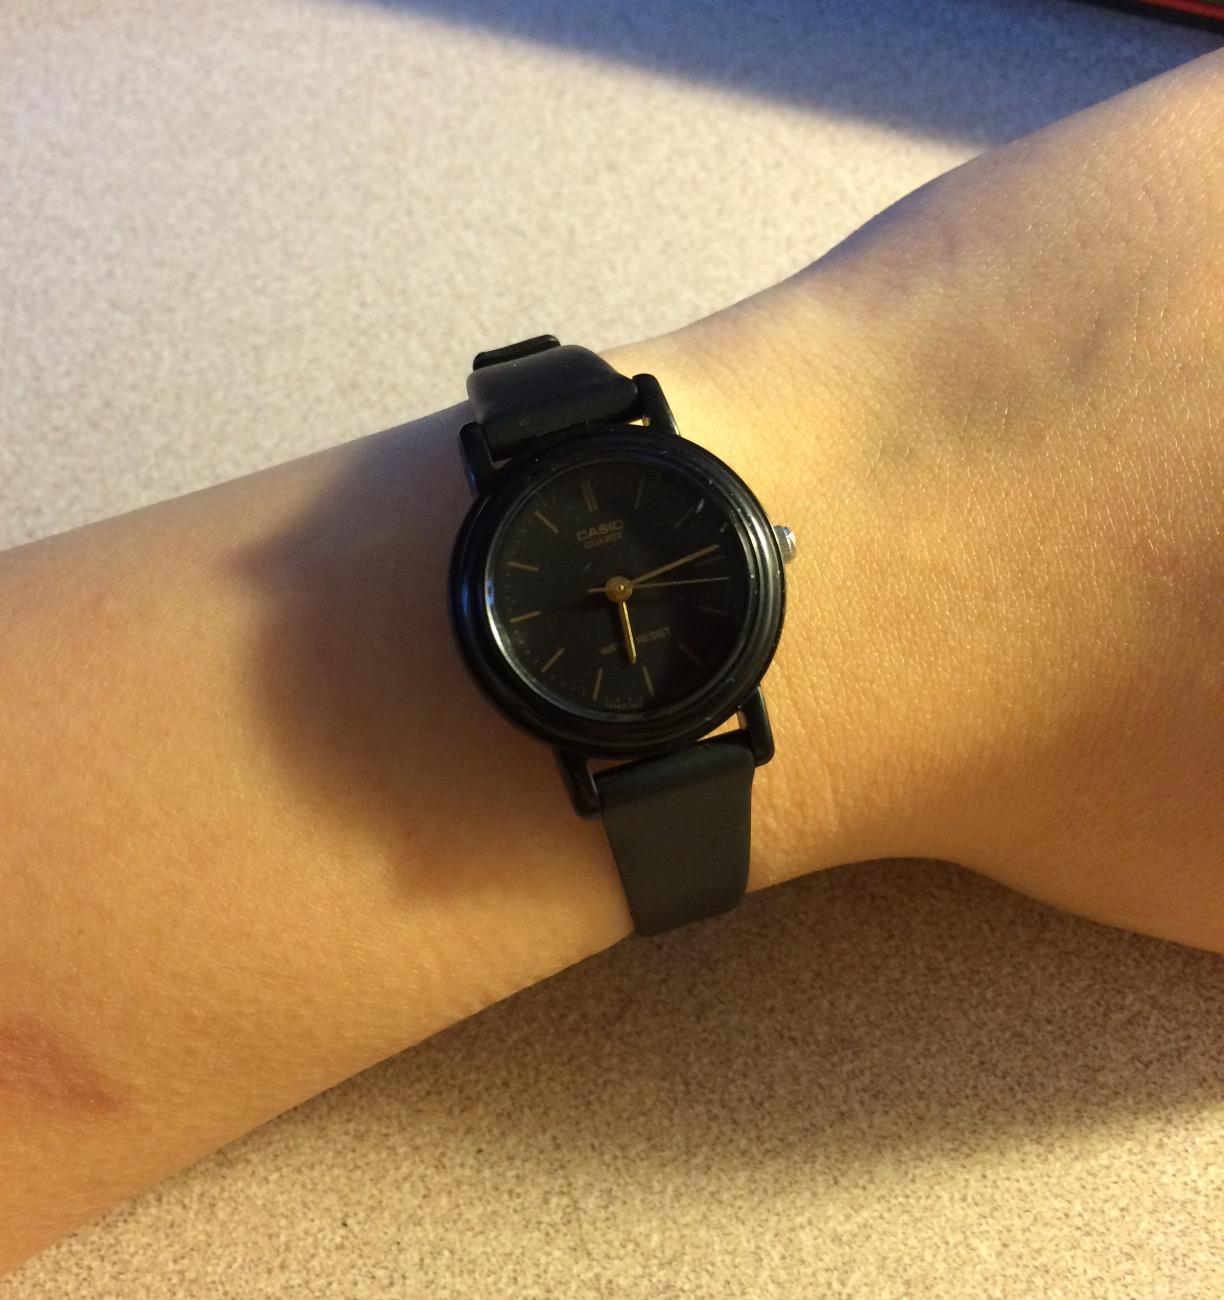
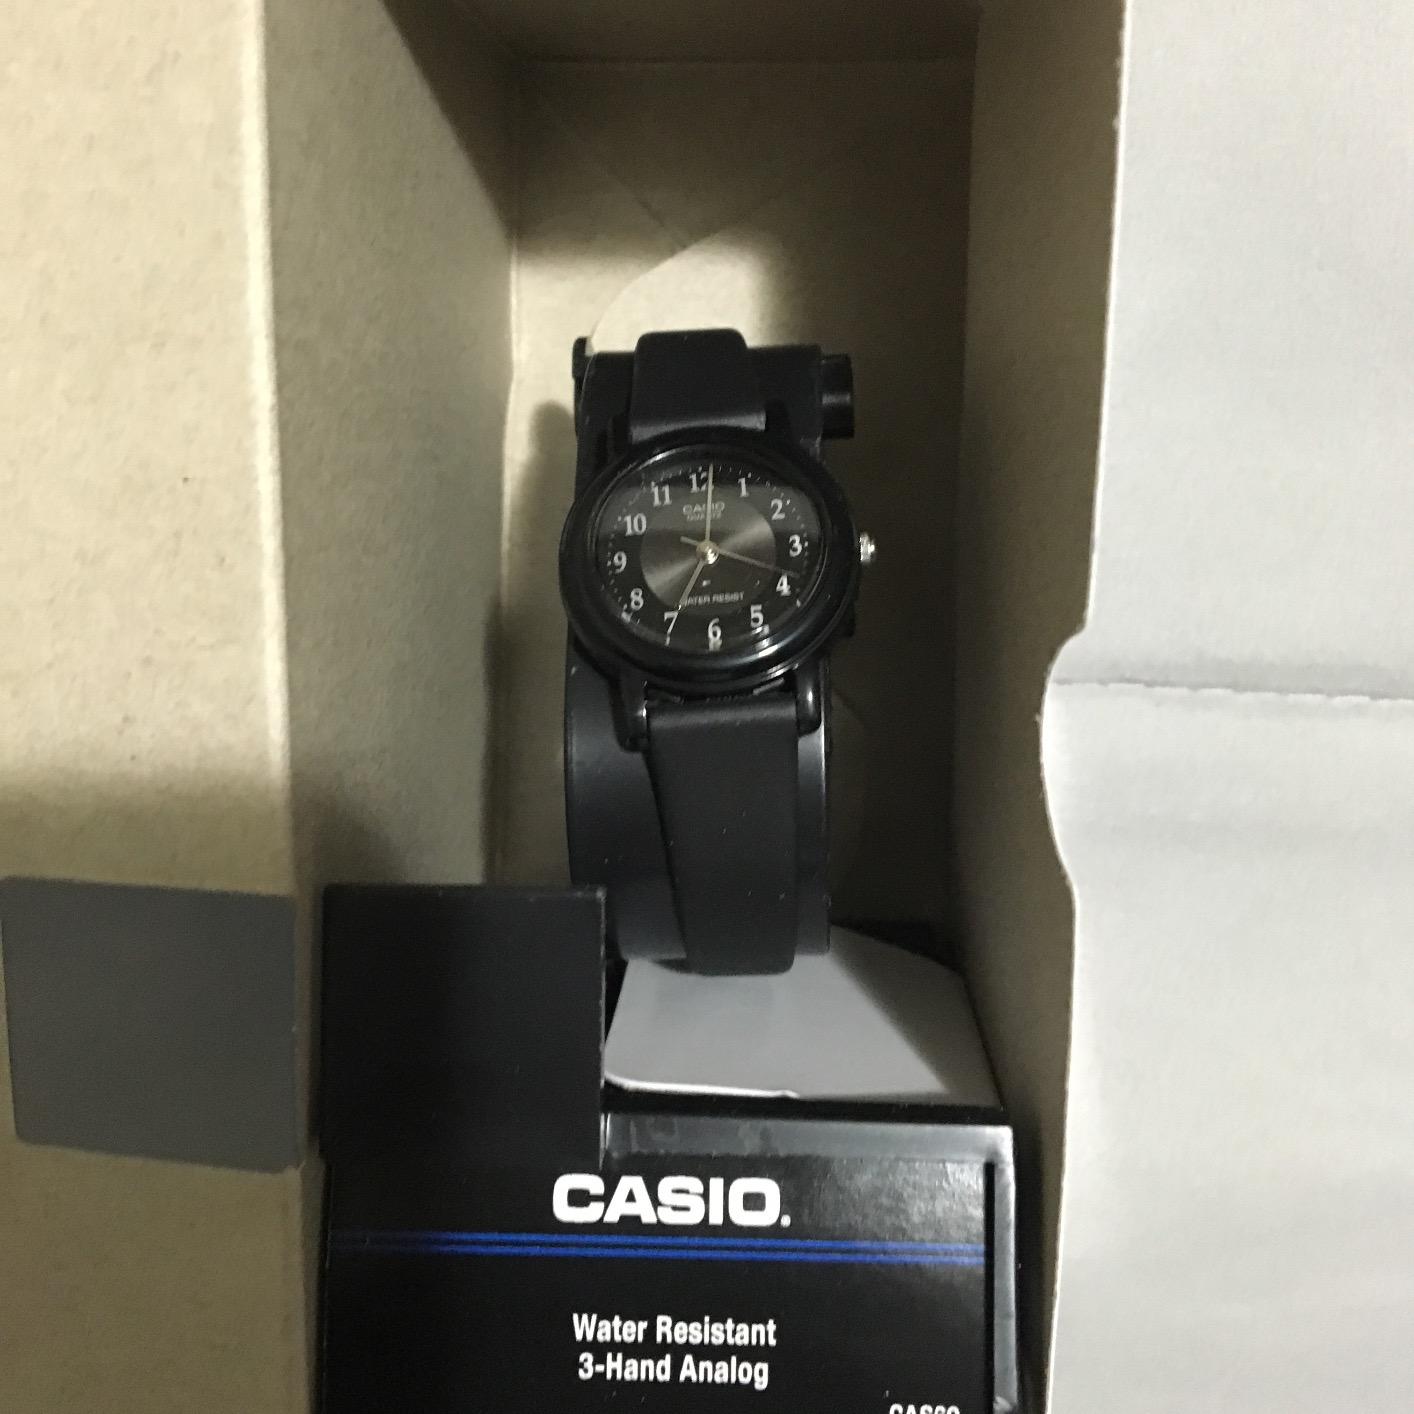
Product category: accessories_watch
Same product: no